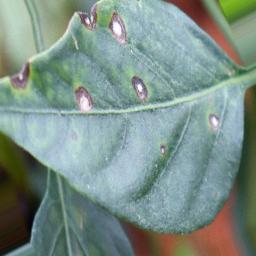
Label: cercospora